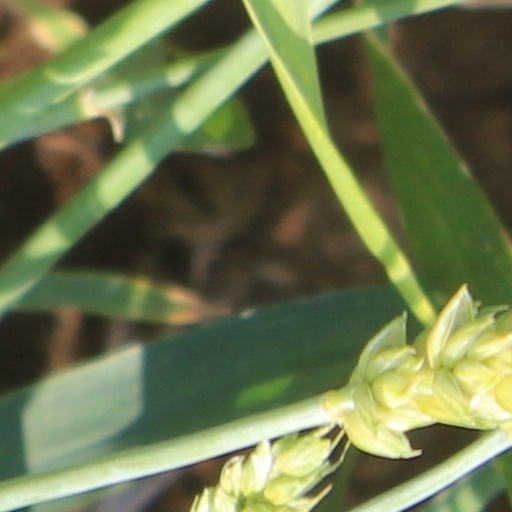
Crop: wheat